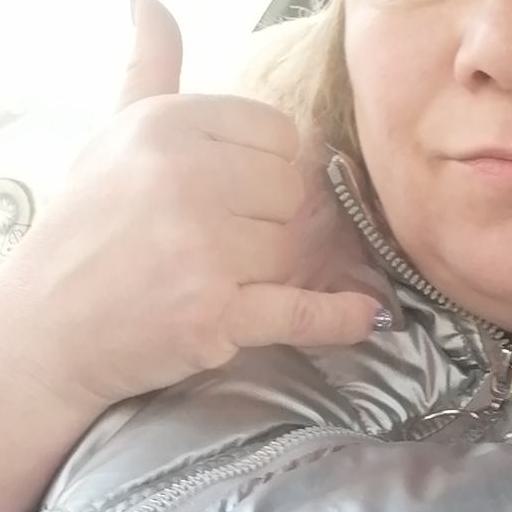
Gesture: call